The Shooting

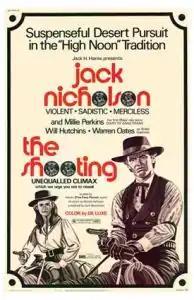
US film poster

The Shooting is a 1966 American Western film edited and directed by Monte Hellman, with a screenplay by Carole Eastman (using the pseudonym Adrien Joyce). It stars Warren Oates, Millie Perkins, Will Hutchins, and Jack Nicholson, and was produced by Nicholson and Hellman. The story is about two men who are hired by a mysterious woman to accompany her to a town located many miles across the desert. During their journey, they are closely tracked by a black-clad gunslinger, who seems intent on killing all of them.